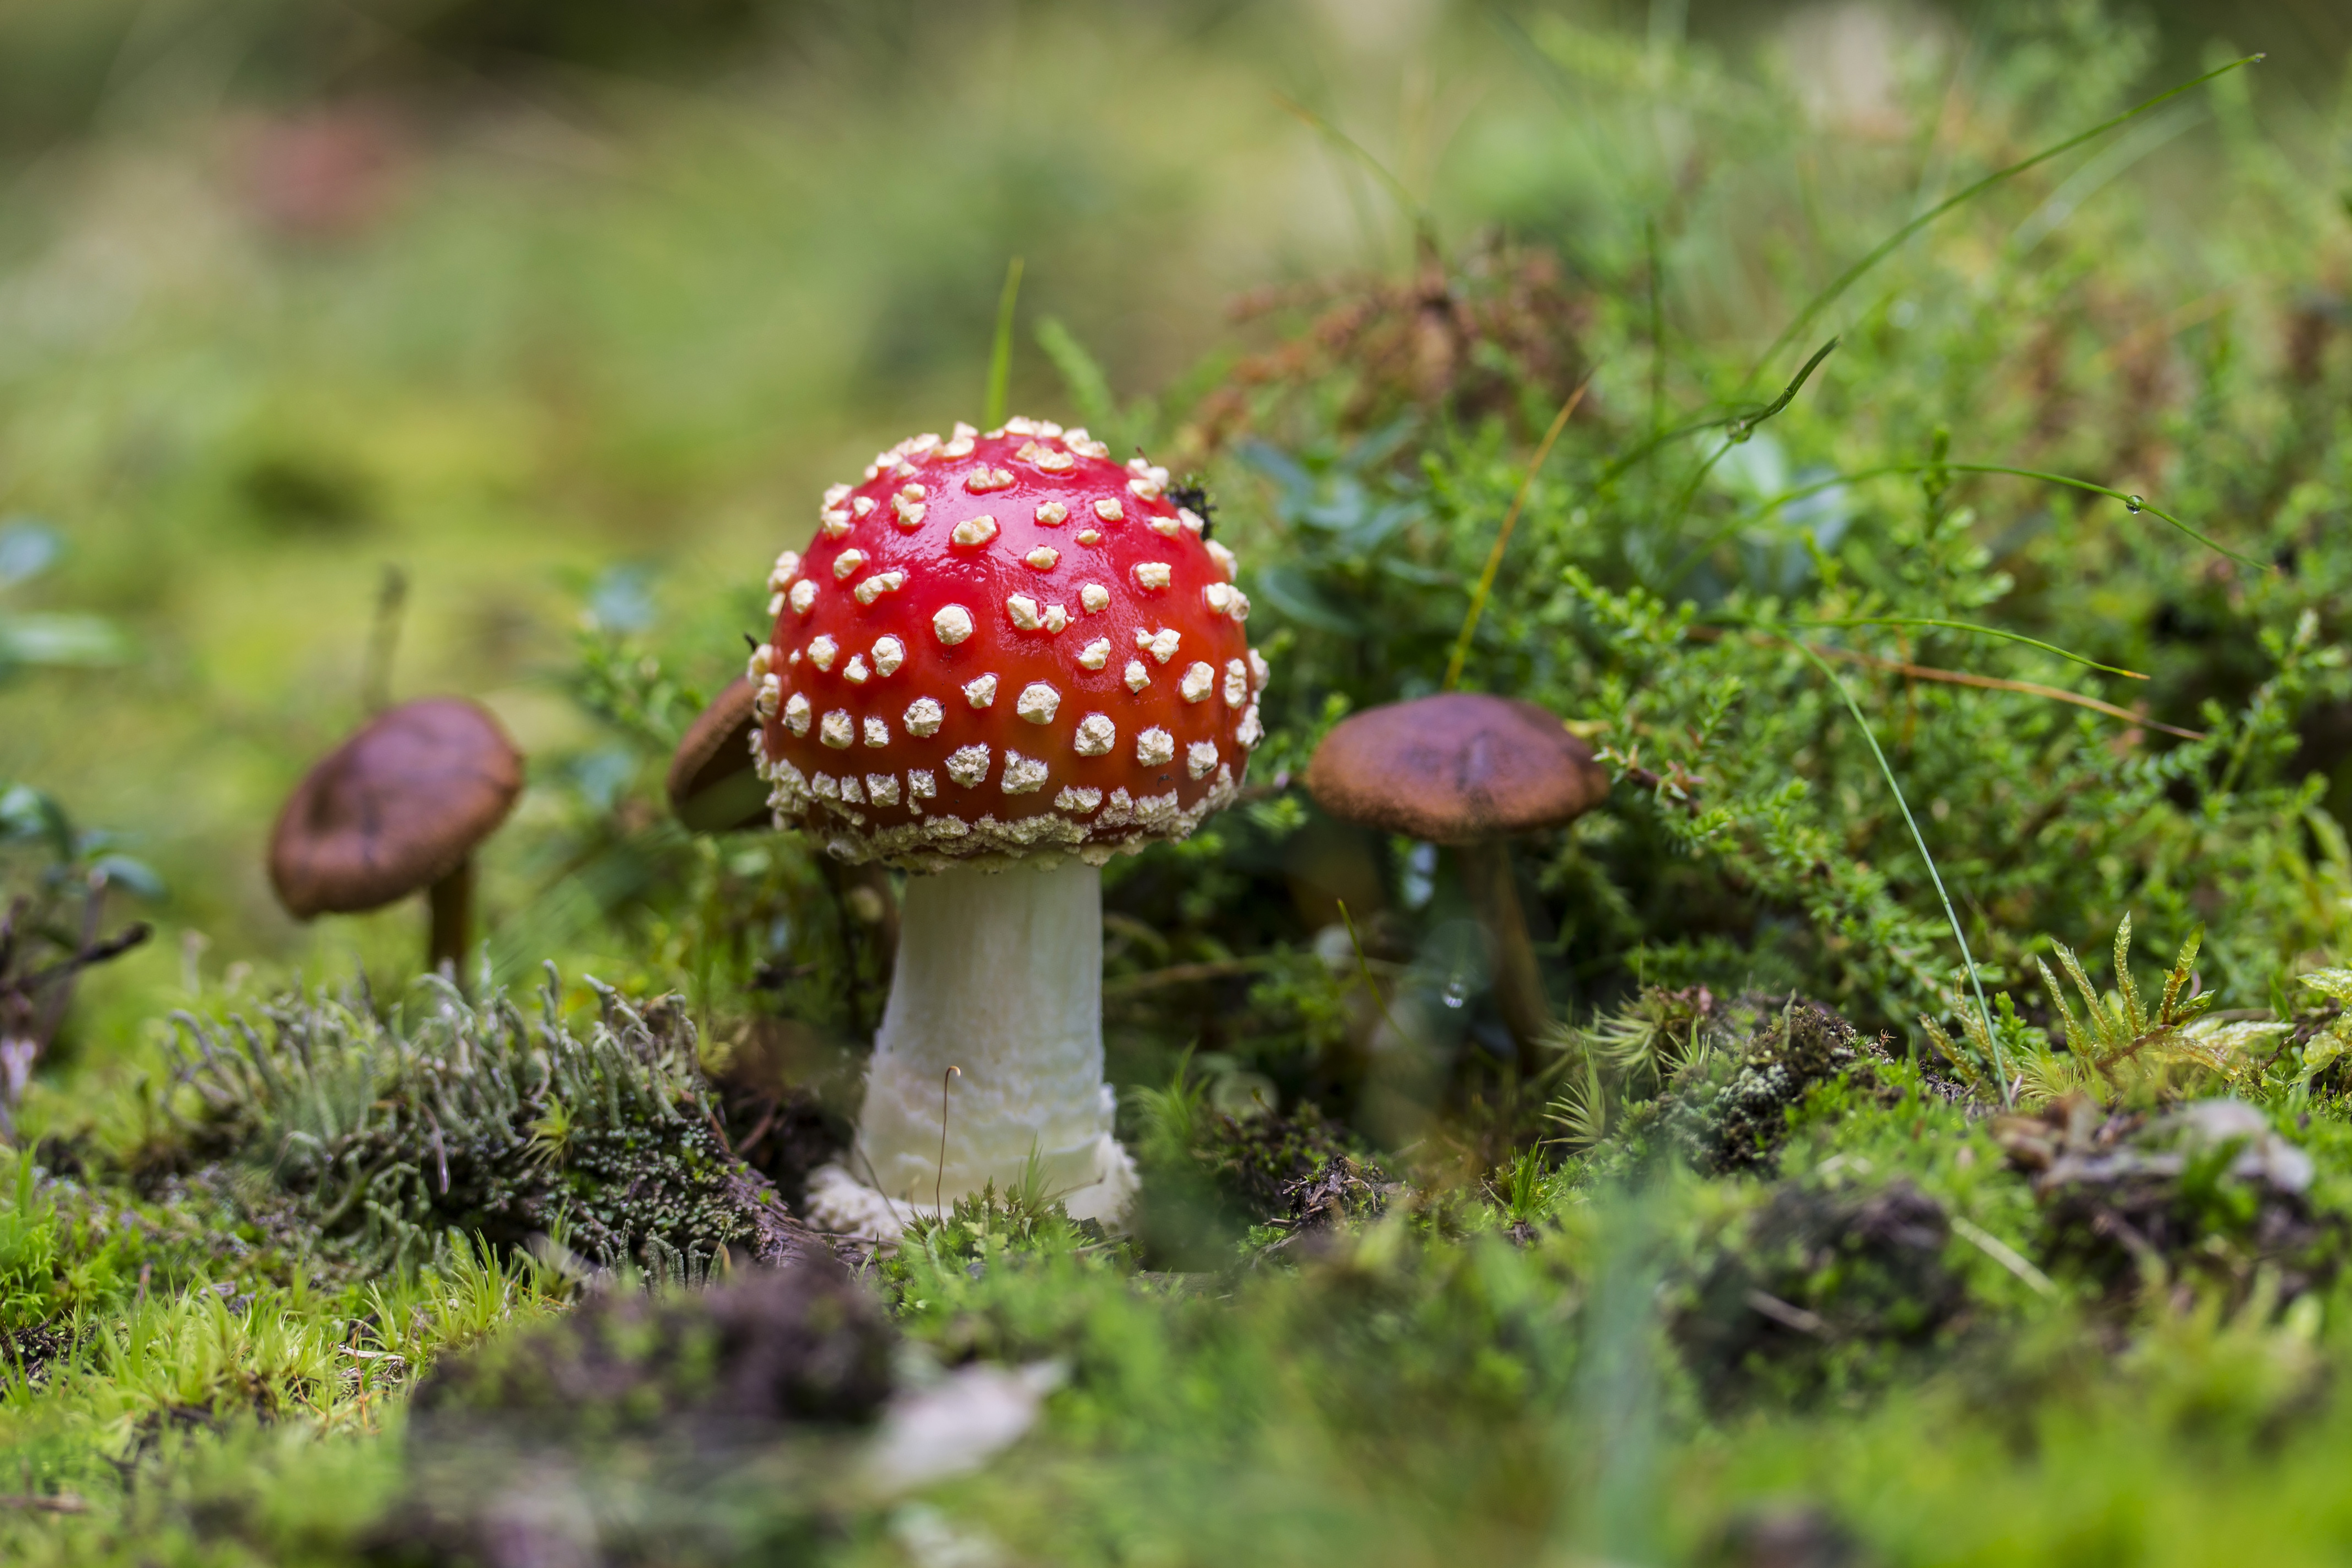
nature, flower, red, autumn, botany, mushroom, flora, fungus, fly agaric, woodland, agaric, bolete, macro photography, edible mushroom, medicinal mushroom, penny bun, toxic mushroom